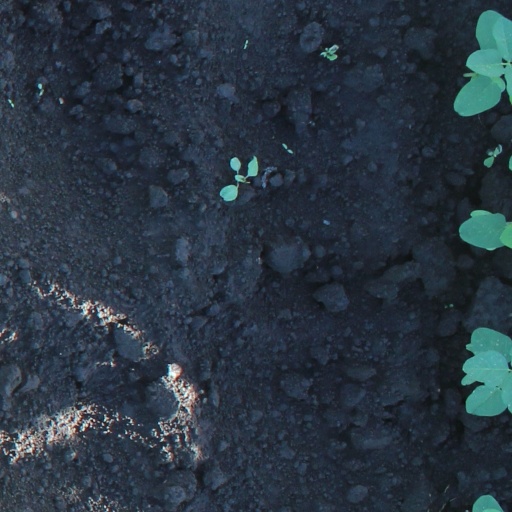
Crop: soybean